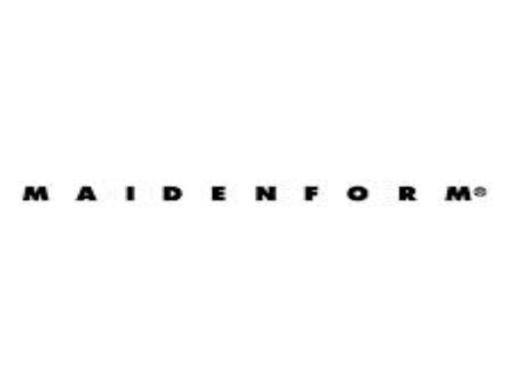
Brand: maidenform
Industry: Clothes